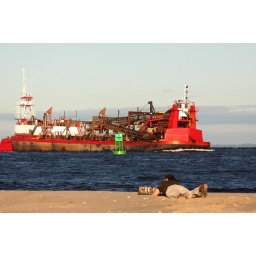
More boats and ships going by the point of Sandy Hook.